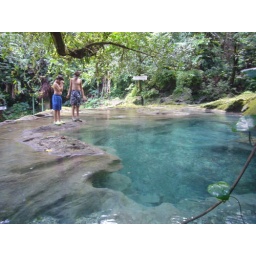
Boys about to dive in clear water at Reach Falls